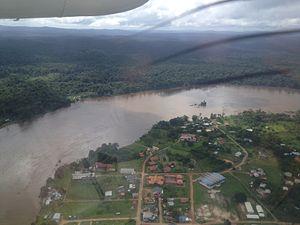
Vue aérienne de Maripasoula et de la rivière Lawa, frontière entre la Guyane Française et le Surinam
Maripasoula est une commune française, située dans le département de la Guyane, au cœur du Parc amazonien de Guyane.